Julian C. Smith Hall

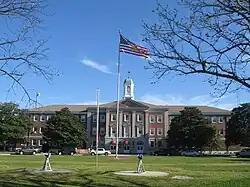
Julian C. Smith Hall

The Julian C. Smith Hall is a historic building located on Julian C. Smith Drive, on Hadnot Point in Marine Corps Base Camp Lejeune, Jacksonville, North Carolina. It currently serves as the headquarters building for the II Marine Expeditionary Force and the 2d Marine Division. It is named after Lieutenant General Julian C. Smith, former commanding general of the 2d Marine Division during World War II. The Camp Lejeune address is Building H-1.